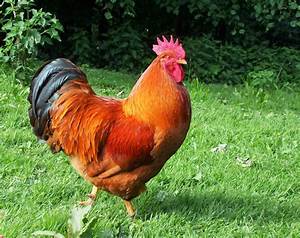
Label: chicken